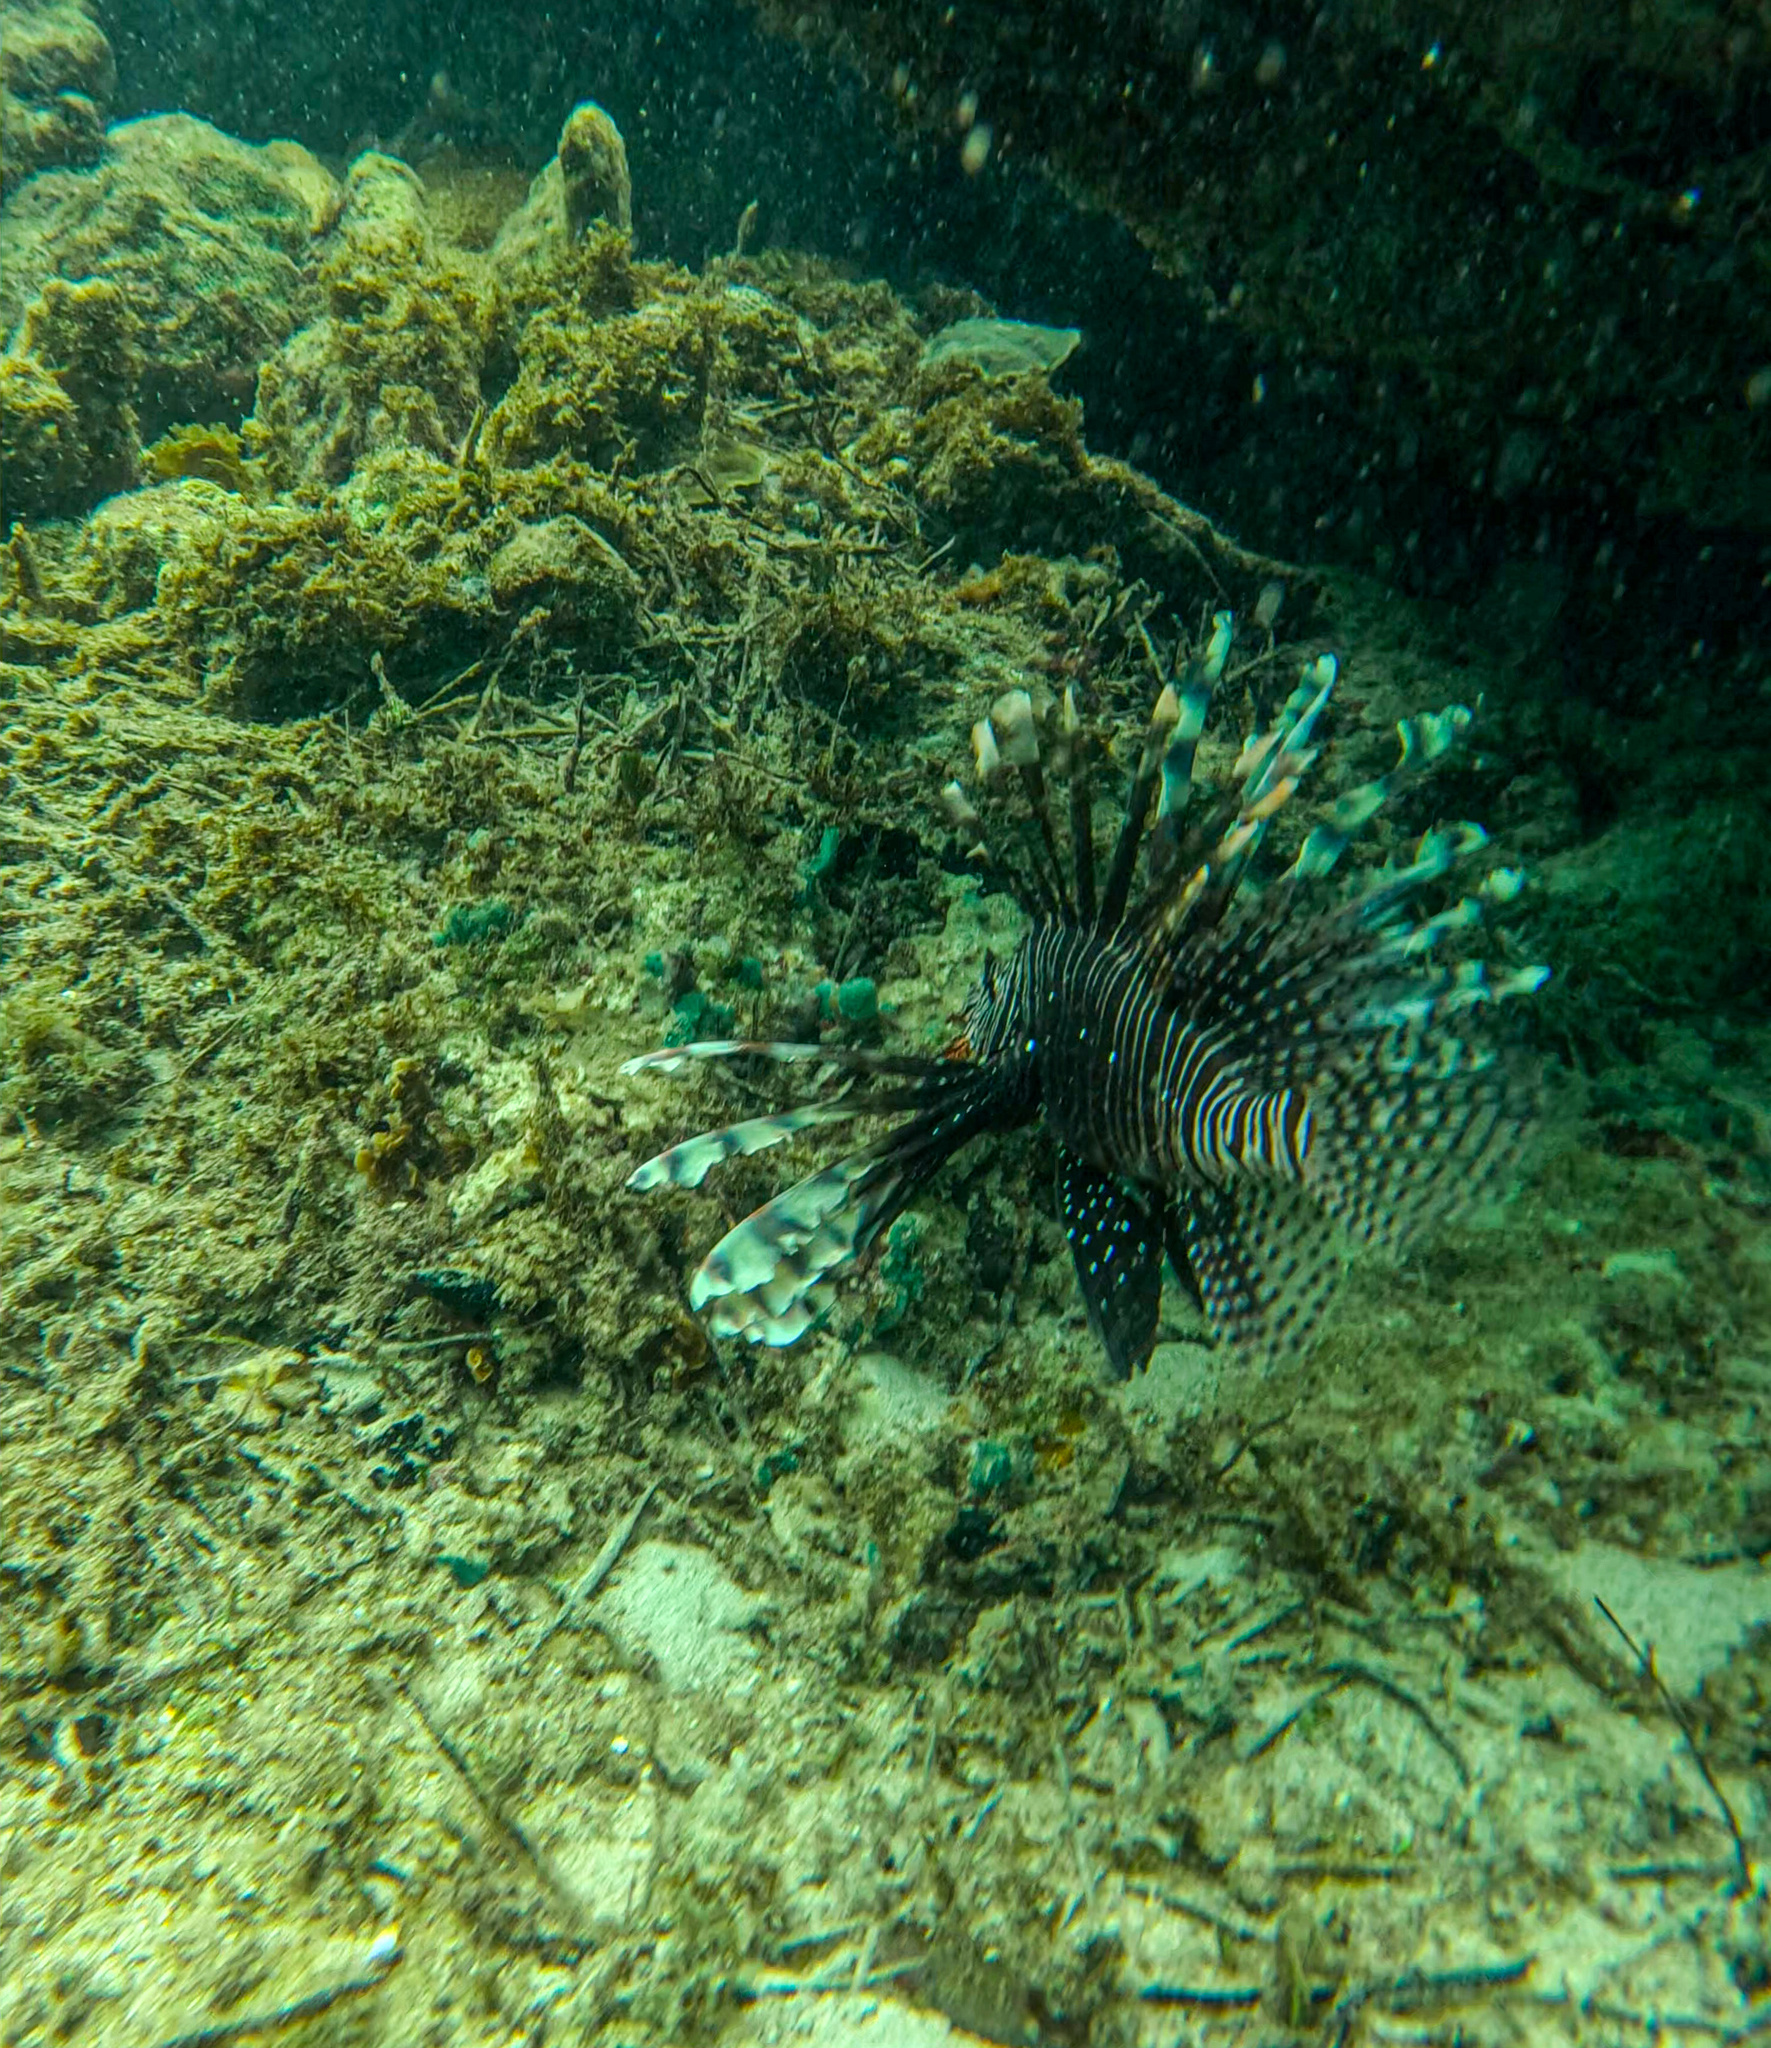
Pterois volitans (Red Lionfish)